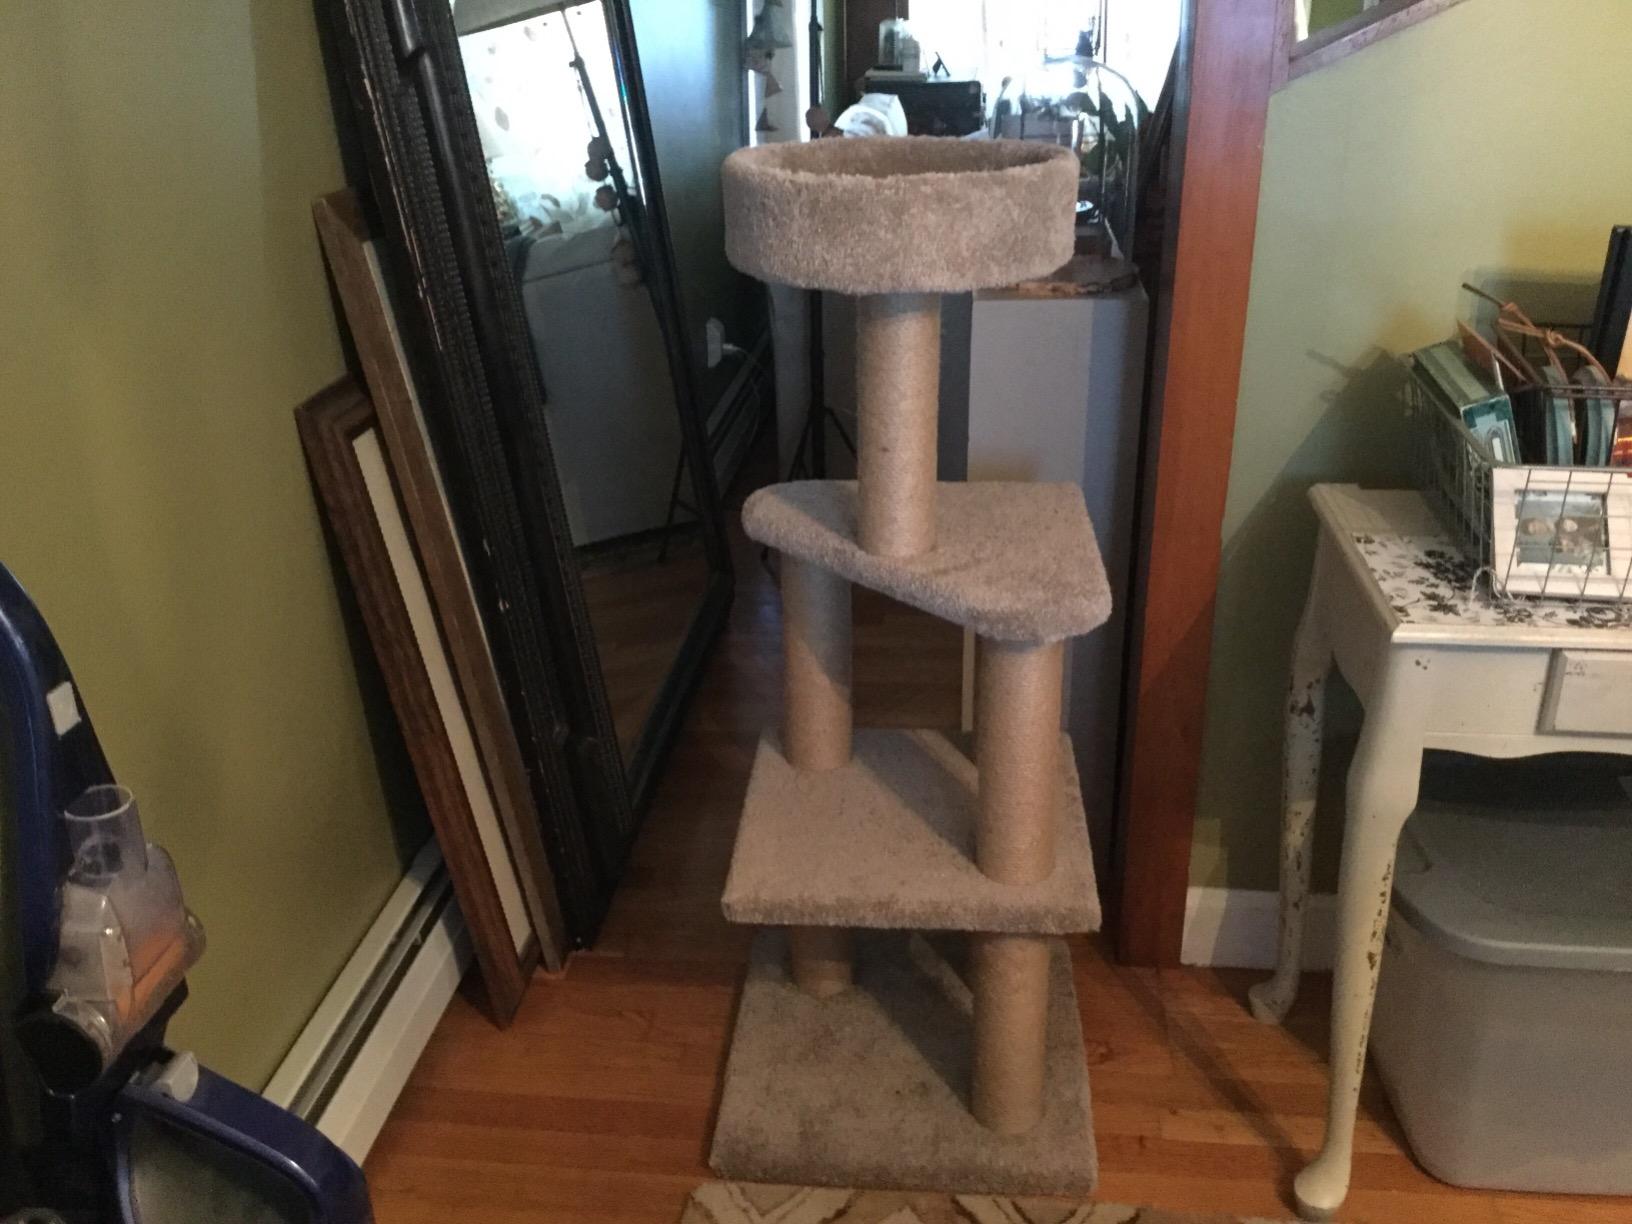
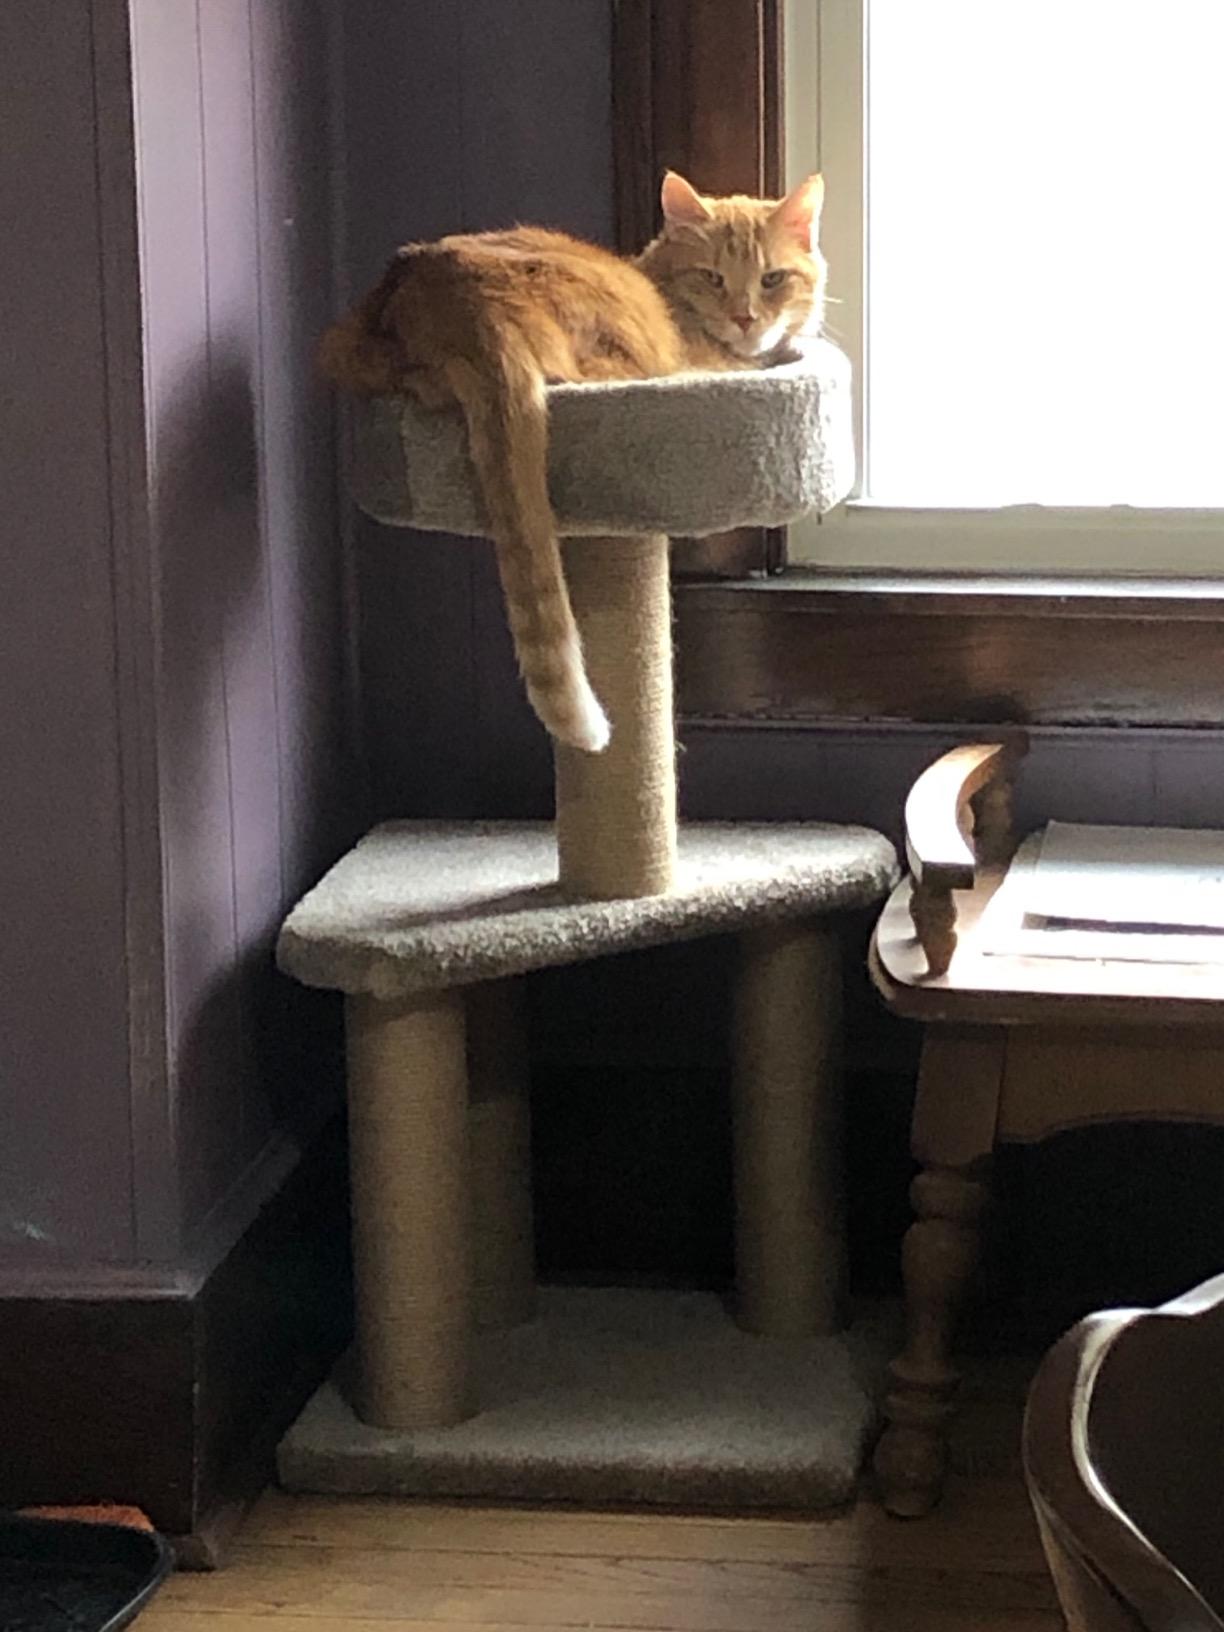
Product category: items_cat tree
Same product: no